North Island giant moa

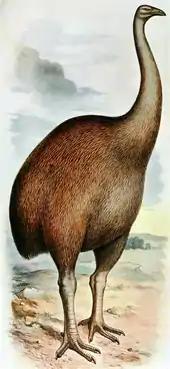
1907 restoration by Frederick Frohawk

"Dinornis" was a widely represented genus of moa in the North Island of New Zealand, inhabiting lowland habitats like shrublands, grasslands, dunelands, and forests. The habitat of the animal is thought to have remained relatively unchanged for hundreds of thousands of years, in part due to the bird's inability to fly, although habitat shifts have been noted both during times of changing climate and vegetative zones and in reaction to the influence of anthropogenic factors such as the introduction of Polynesian rat ("Rattus exulans") and Polynesian dog ("Canis familiaris"). Later, the human environmental impact of fires made by the Māori people also contributed to habitat alterations.